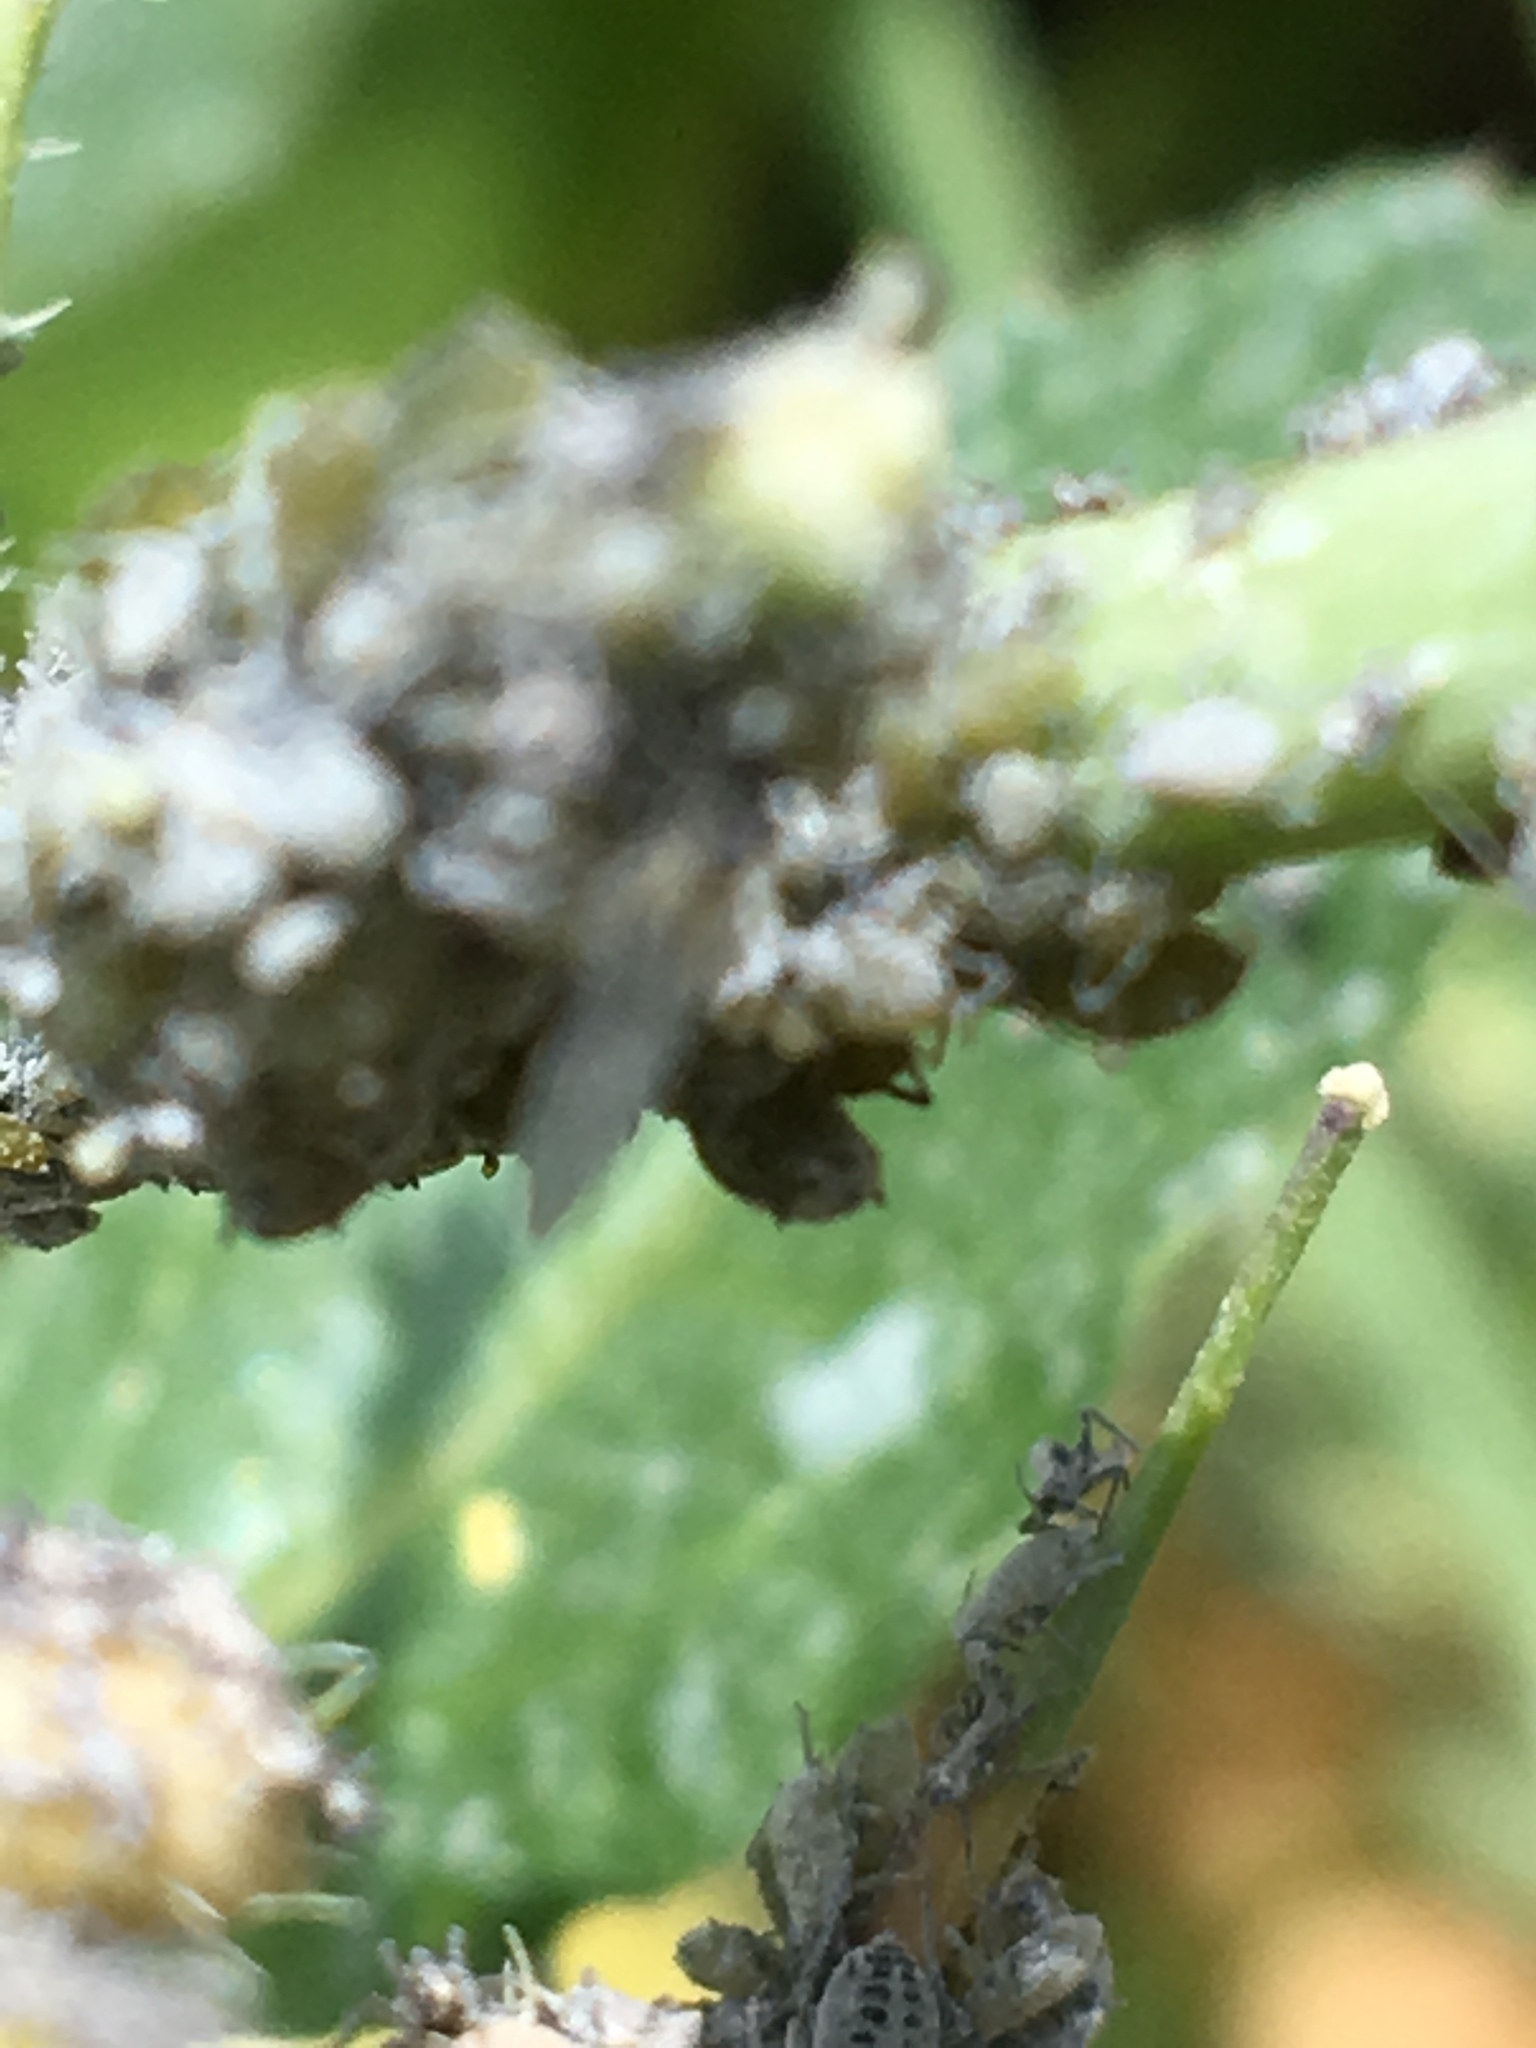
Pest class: cabbage_aphid